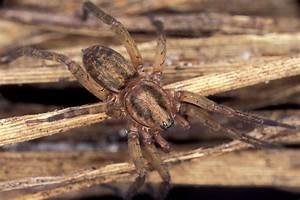
Label: ragno